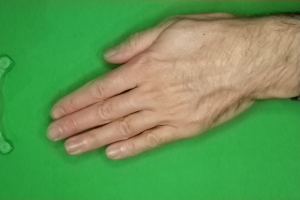
Label: paper